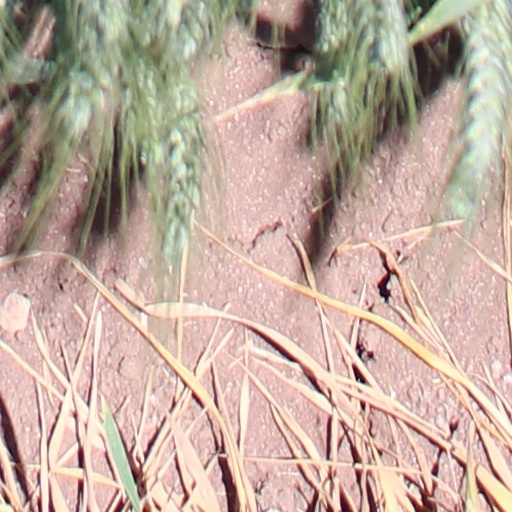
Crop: wheat